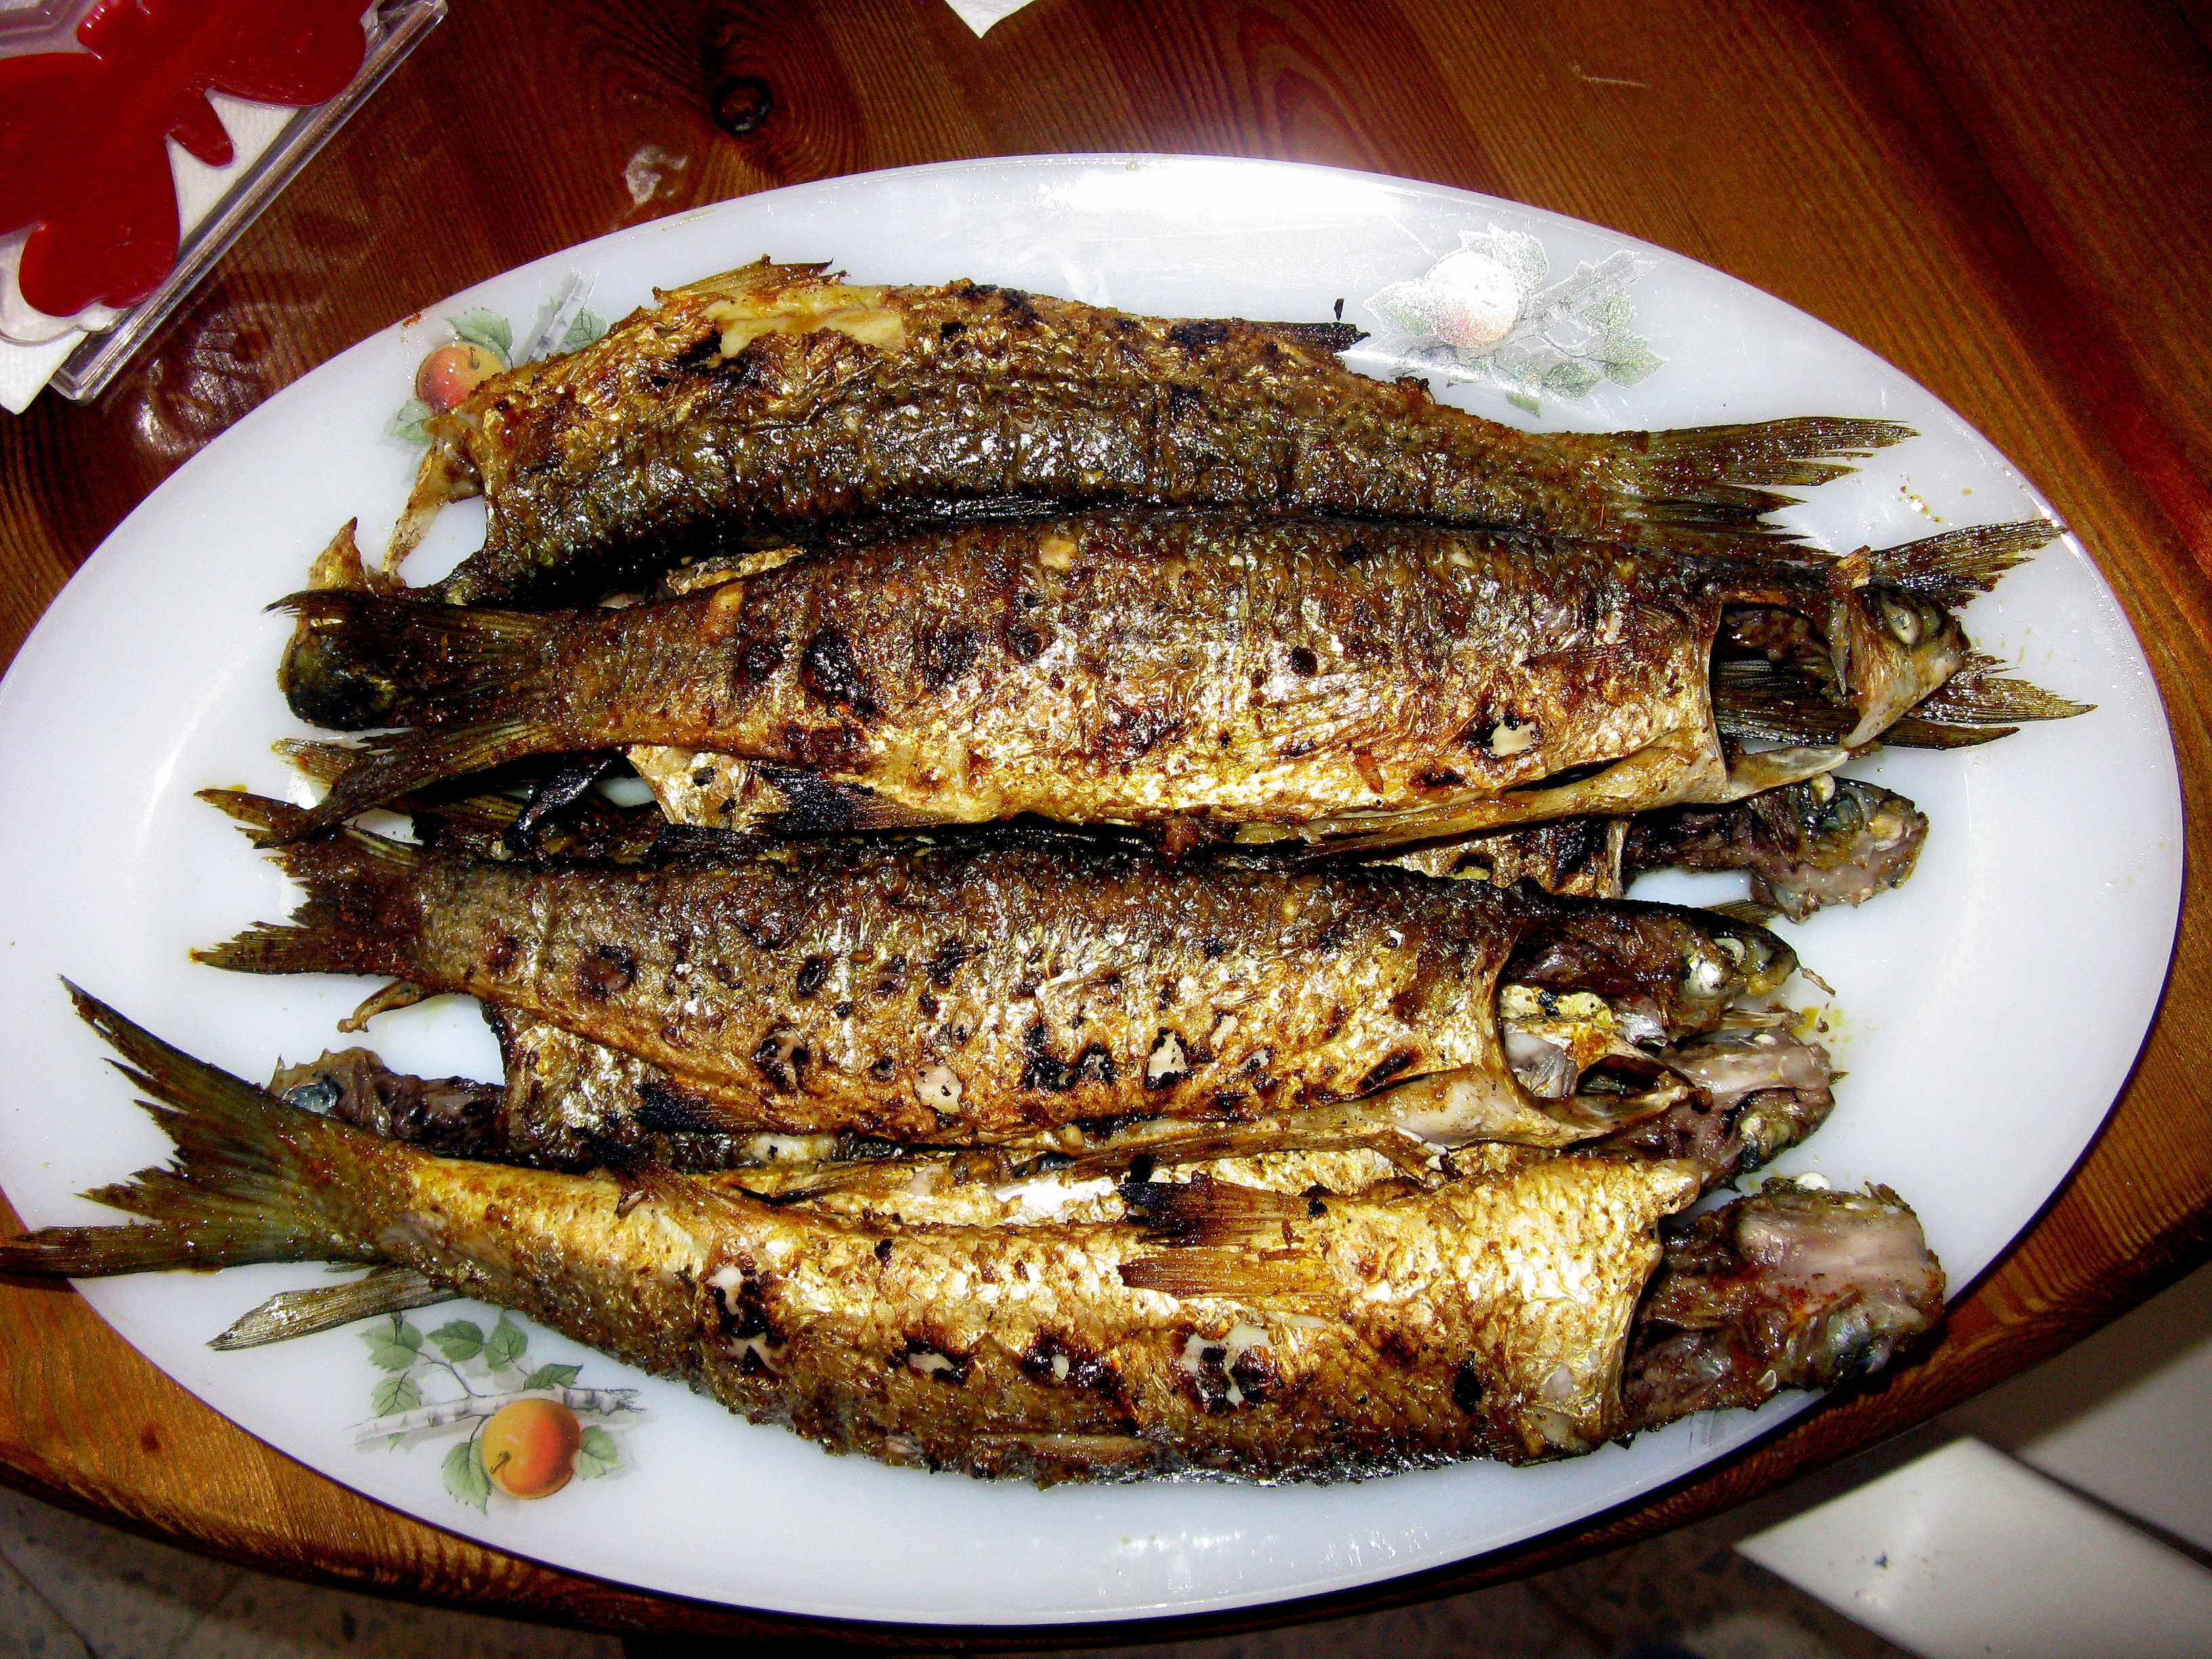
meal, food, salad, spring, green, produce, vegetable, healthy, eat, lunch, cuisine, egg, pesto, cook, grill, vegetables, tomatoes, oil, diet, asparagus, asparagus time, low asparagus plants, fish, tinapa, ingredient, seafood, fried fish, animal product, recipe, staple food, dish, fruit, smoked fish, animal feed, meat, fish products, Pescado frito, fish fry, tableware, salted fish, anchovy food, comfort food, oily fish, la carte food, plate, herring family, fast food, cooking, delicacy, frying, ray finned fish, poales, portuguese food